Spectacled parrotlet

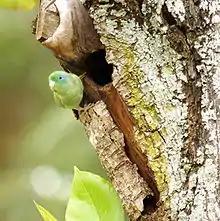

The bright color of the male and specific mating calls attract the female to the male parrotlet. Spectacled parrotlets typically breed between January and March.